Criminal Minds season 7

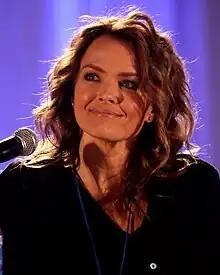
"Saw" star Dina Meyer appears in the episode "Unknown Subject" as Regina Lampert.

In the season premiere "It Takes a Village", Timothy V. Murphy reprises as Ian Doyle, and Robin Atkin Downes guest-starred as Lachlan McDermott, an international criminal who seeks vengeance against Doyle for murdering his brother Jimmy. In the episode "Proof", Andy Milder guest-starred as Cy Bradstone, a mentally challenged serial killer who removes his victims' five senses with sulfuric acid. Johanna Braddy guest-starred as Cy's niece, Tammy, and Tracy Middendorf guest-starred as Tammy's mother, Lyla, over whom Cy had a secret obsession. In the episode "Dorado Falls", Max Martini guest-starred as Luke Dolan, a former U.S. Navy Seal suffering from posttraumatic stress disorder and capgras syndrome who goes on a murderous rampage. Sarah Aldrich guest-starred as Luke's wife, Jenna.